Ørestad

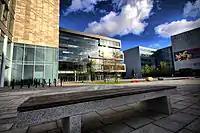
Mikado Plads in front of Mikado House, designed by Arkitema and completed in 2010

Eight building sites remain to be built in Ørestad City apart from the so-called Libeskind site situated west and south of Field's. The masterplan for this area was revealed in 2006 and suggests an all-curved complex consisting of some 11 office buildings including a 704-room Cab Inn Metro hotel and two 20-storey office/hotel buildings. There will be a central square and a partly glass-roofed arcade. Construction began late 2007 and will go on for 5–10 years.